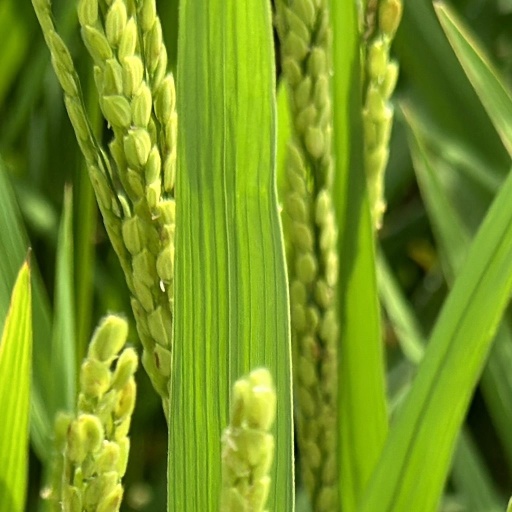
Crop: rice